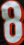
Number: 8